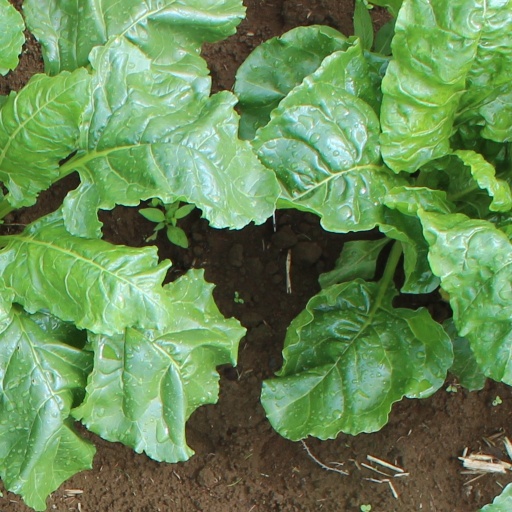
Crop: sugar beet